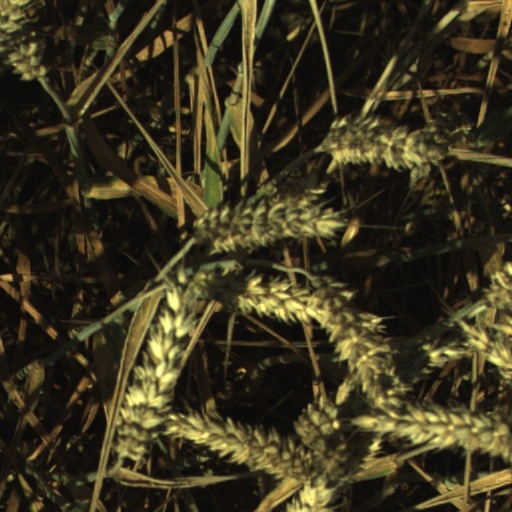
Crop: wheat